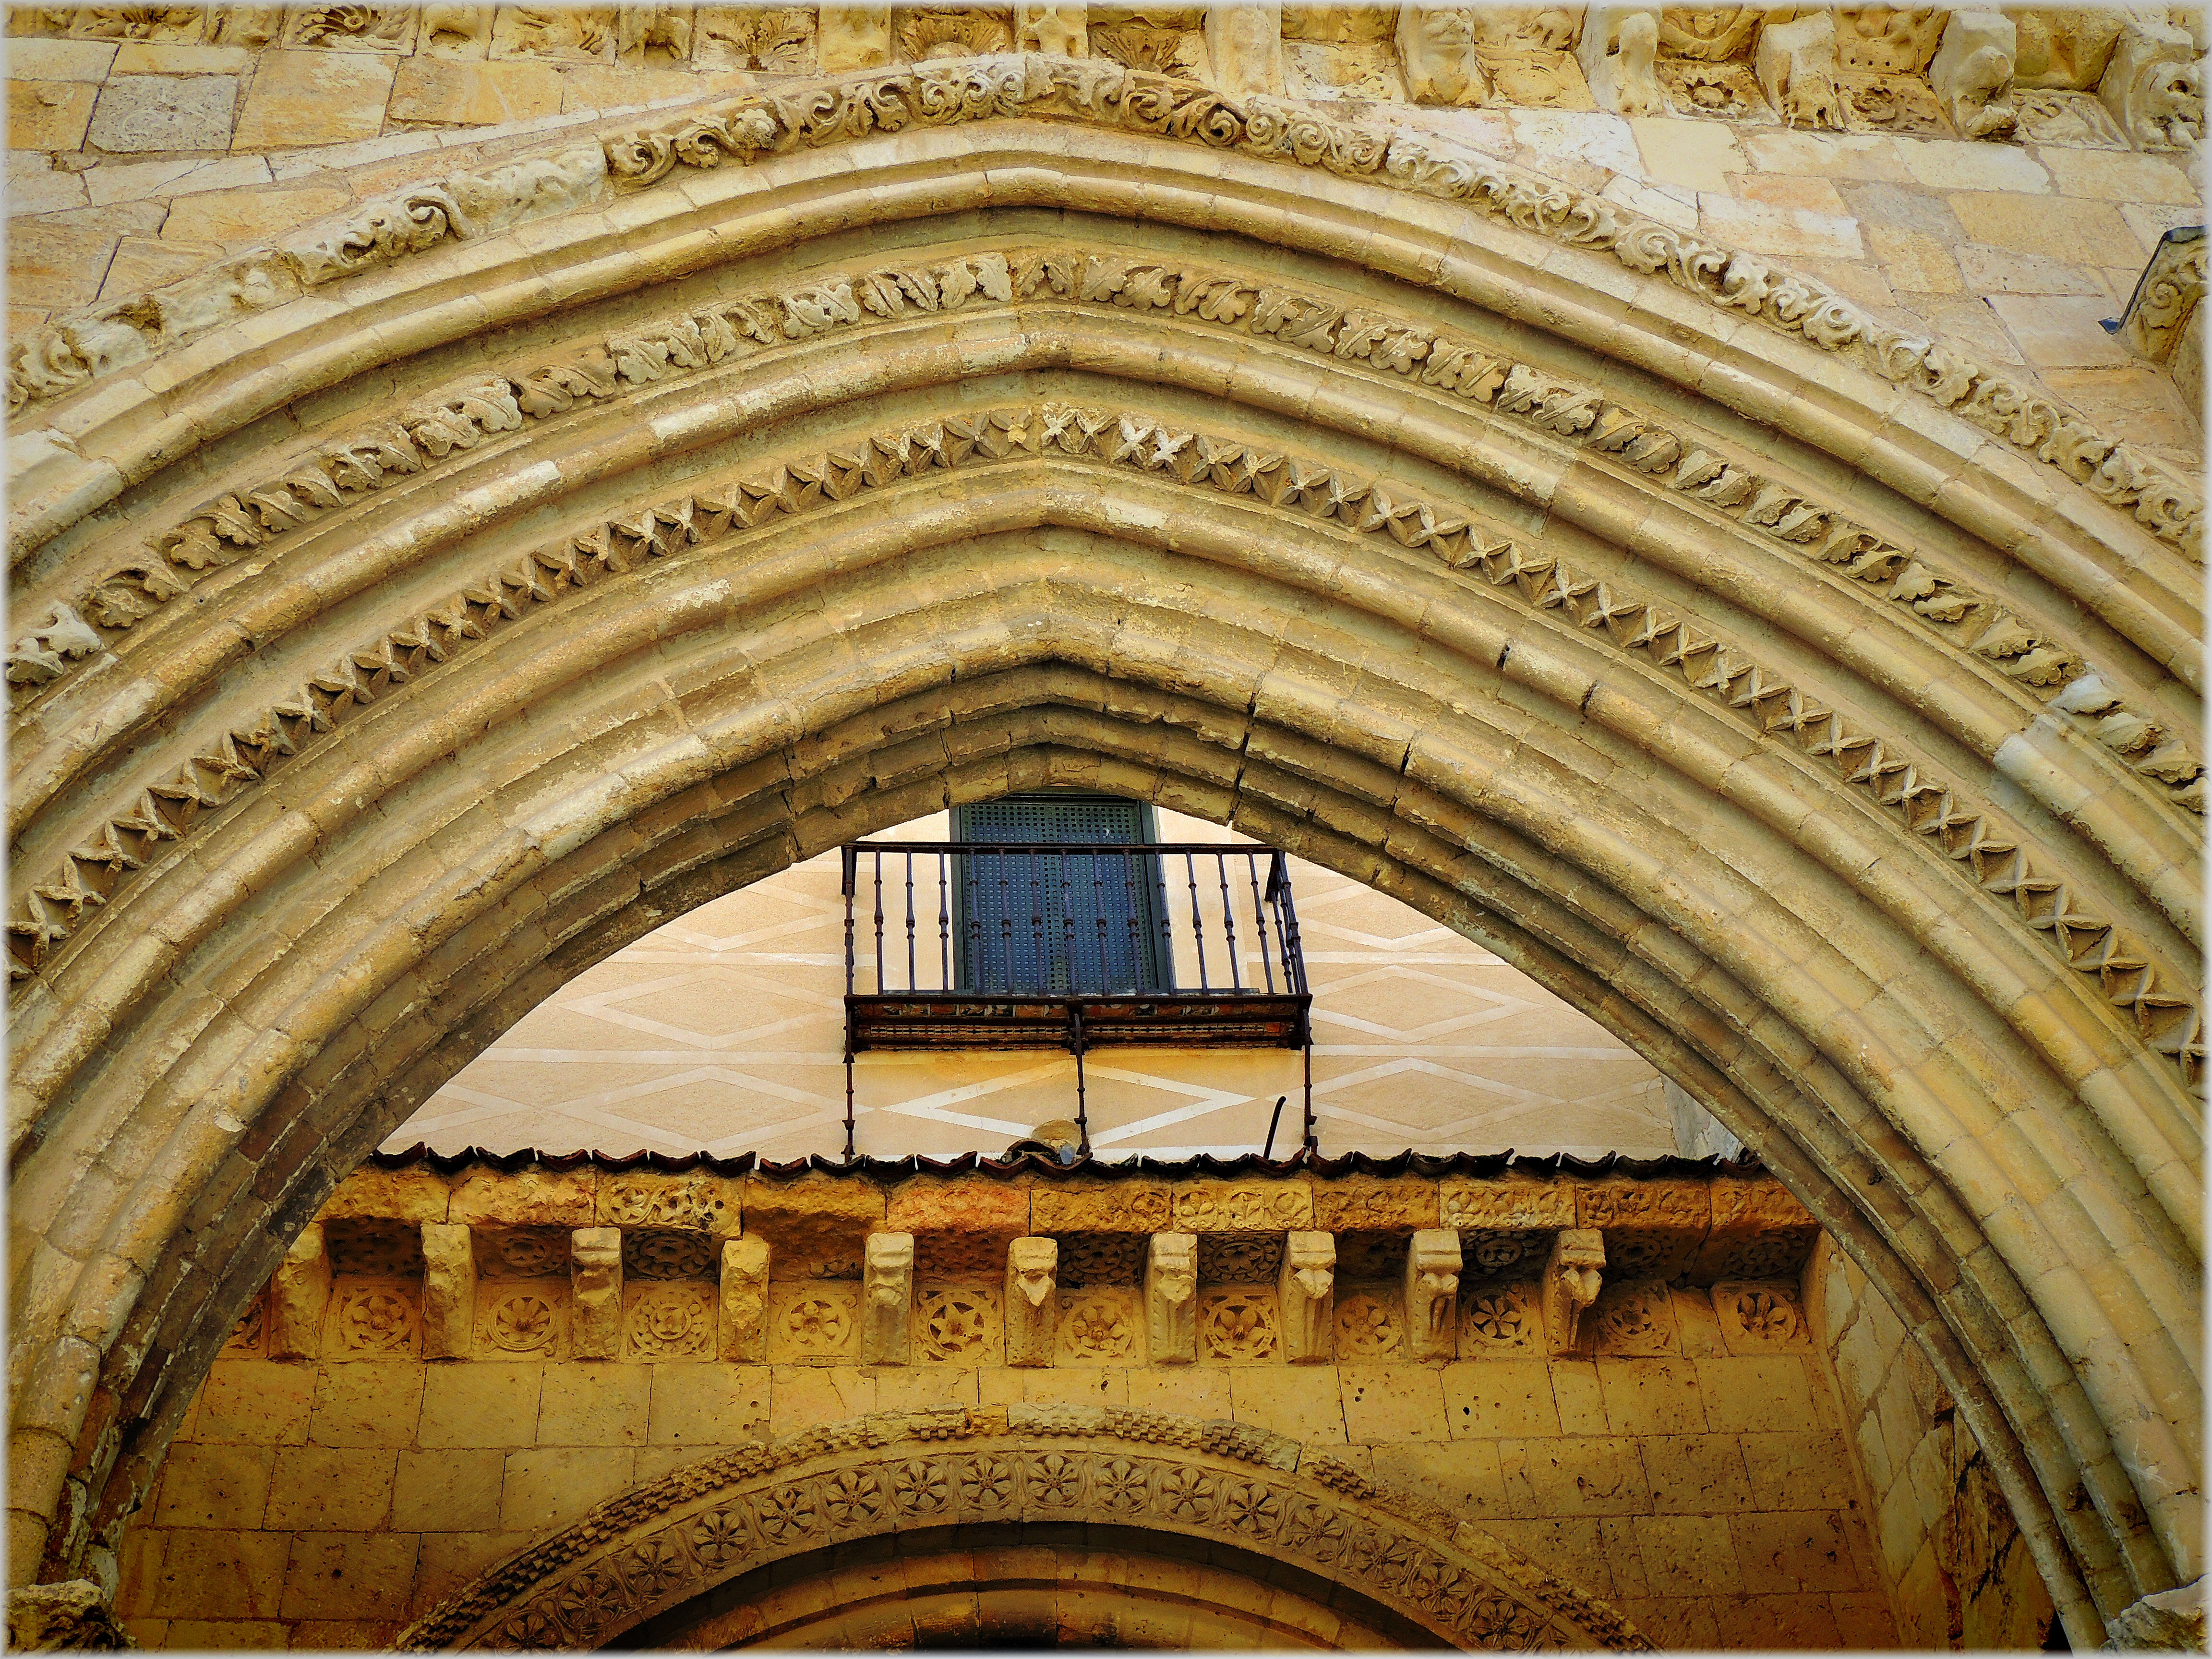
architecture, building, palace, stone, europe, arch, facade, church, cathedral, chapel, place of worship, baptistery, medieval, cool image, spain, espagne, monastery, symmetry, edificio, arquitectura, europa, iglesia, synagogue, arco, piedra, history, romanico, segovia, espanha, portada, arcade, abbey, vault, basilica, pedra, i, middle ages, espana, igrexa, castillaleon, edadmedia, gothic architecture, sanjuandeloscaballeros, ancient history, ancient roman architecture, byzantine architecture